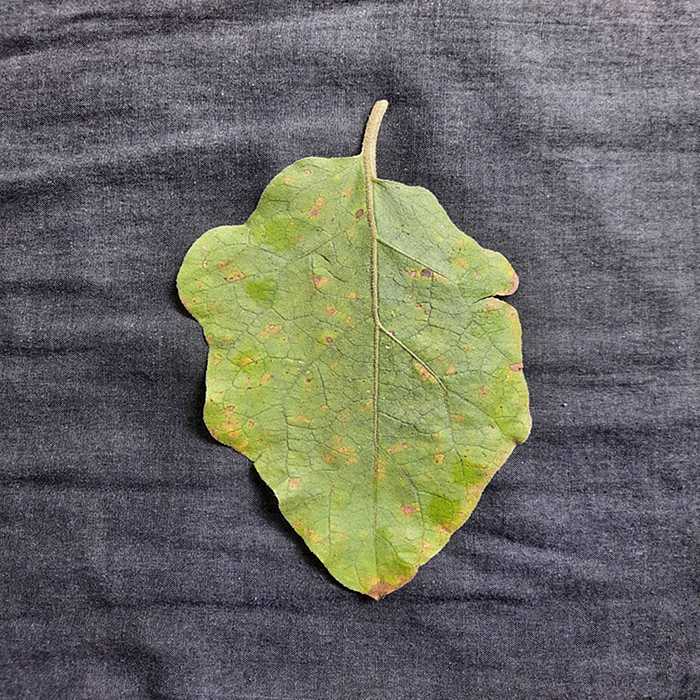
Plant: Eggplant
Label: Eggplant Cercopora leaf spot